Tanya Harrison

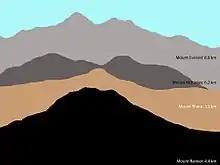
'Mount Sharp' Inside Gale Crater, Mars, created by Tanya Harrison.

Harrison's research is in Martian geomorphology and terrestrial analogues, spectroscopy and glaciology.